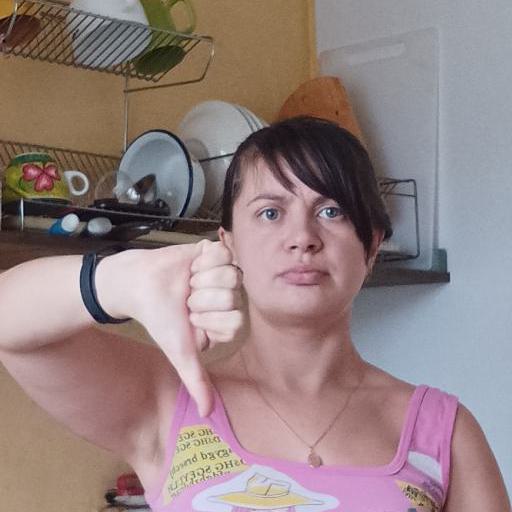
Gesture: dislike